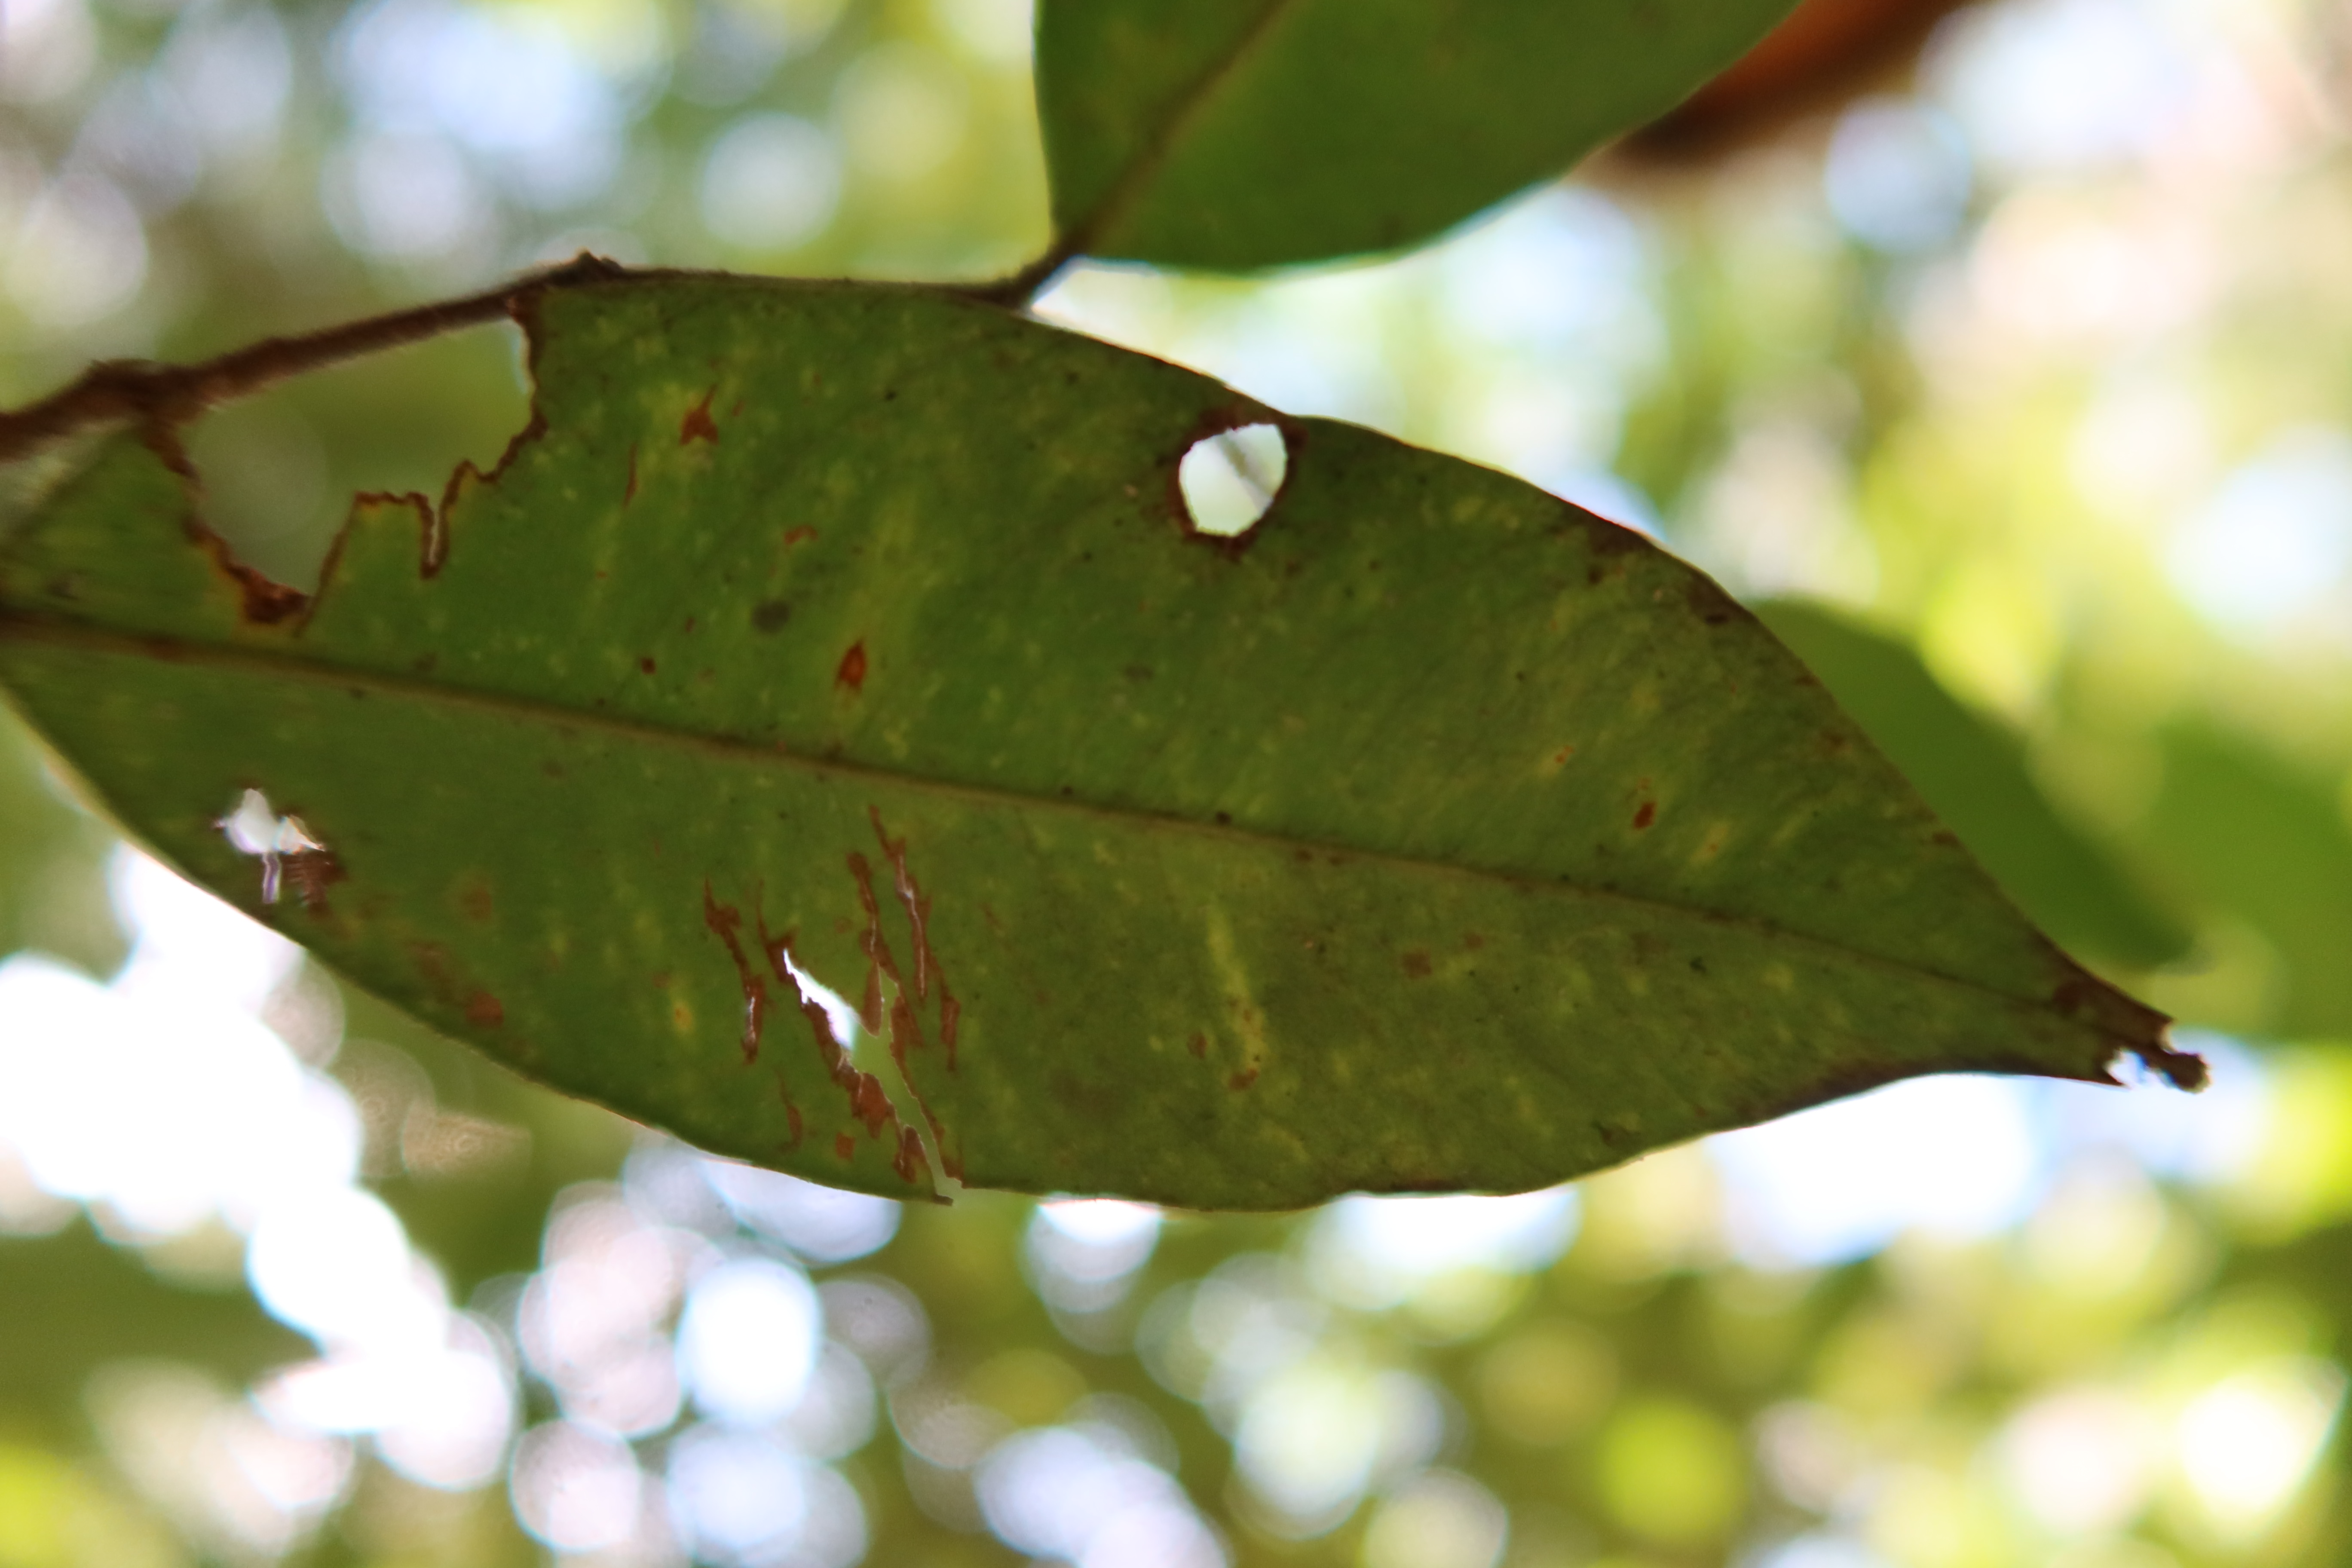
Label: Downy mildew